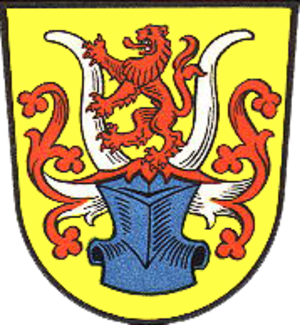
Niedenstein est une ville allemande située dans l'arrondissement de Schwalm-Eder et dans le land de la Hesse. Elle se trouve à 15 km au sud-ouest de Cassel.